Sant'Andrea in Vincis

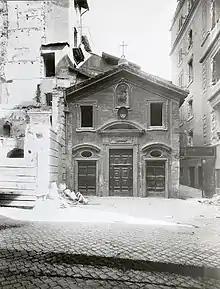
Church facade in 1920s

Sant’Andrea in Vincis was a small Roman Catholic church located near the Franciscan convent of Tor de' Specchi, on the western slopes of the Campidoglio, in the rione Campitelli of Rome, Italy. The church was torn down in the late 1920s to make space for the Via del Teatro de Marcello.